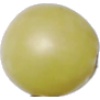
Label: Grape White 2